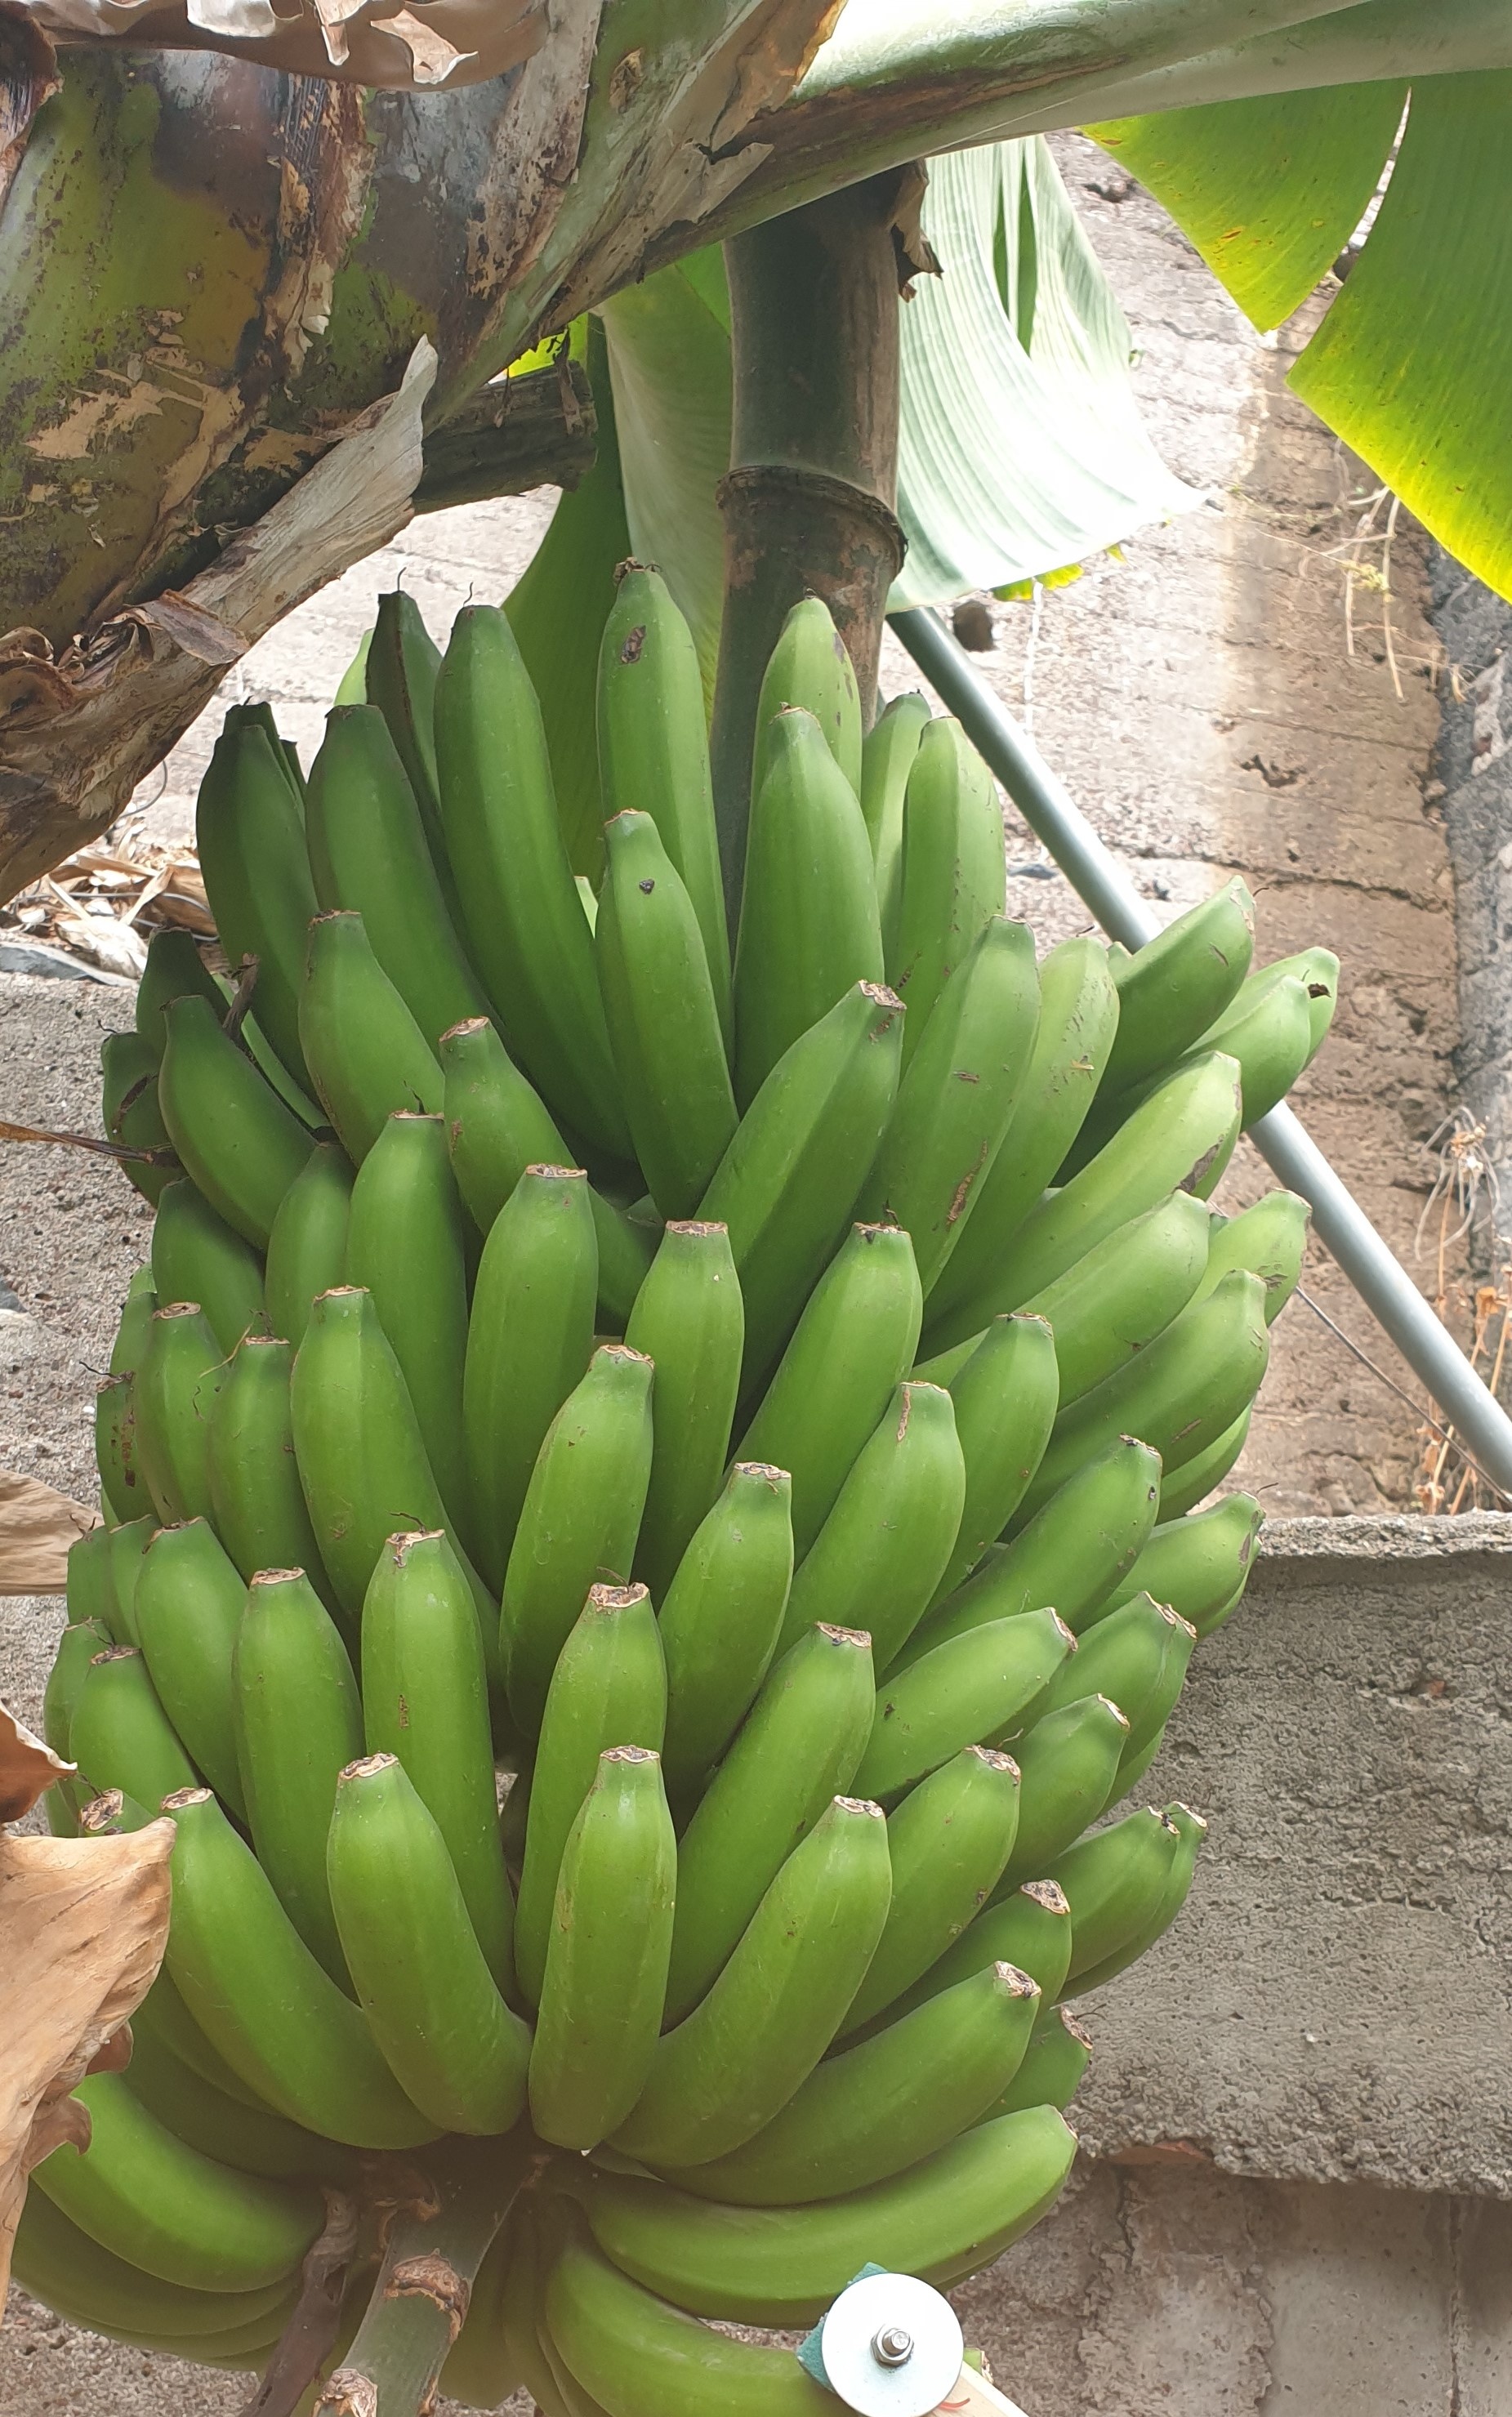
Label: Cut